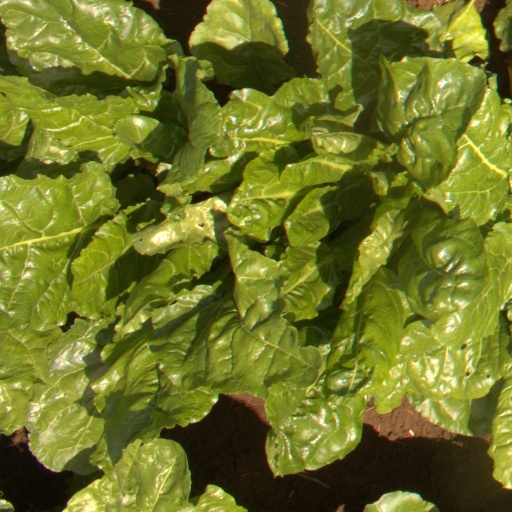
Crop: sugar beet